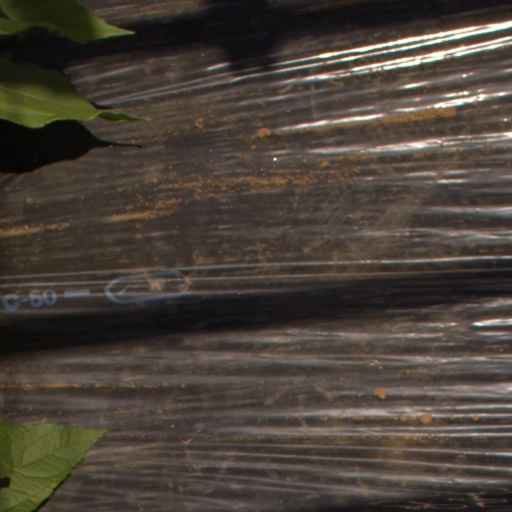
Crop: Jerusalem artichoke